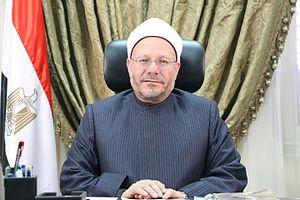
Shawki Ibrahim Abdel-Karim Allam, généralement appelé Shawki Allam, est l'actuel grand mufti d'Égypte.